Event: Nepal Earthquake
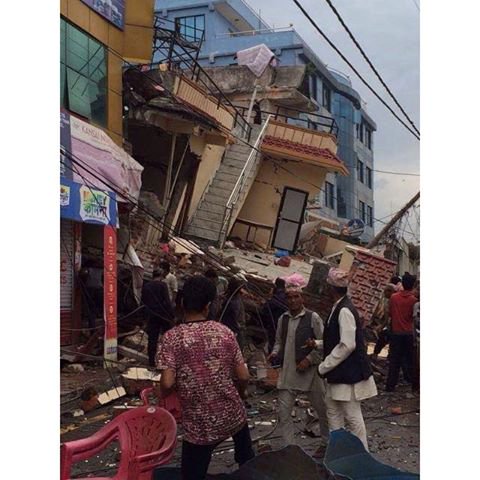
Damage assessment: damage